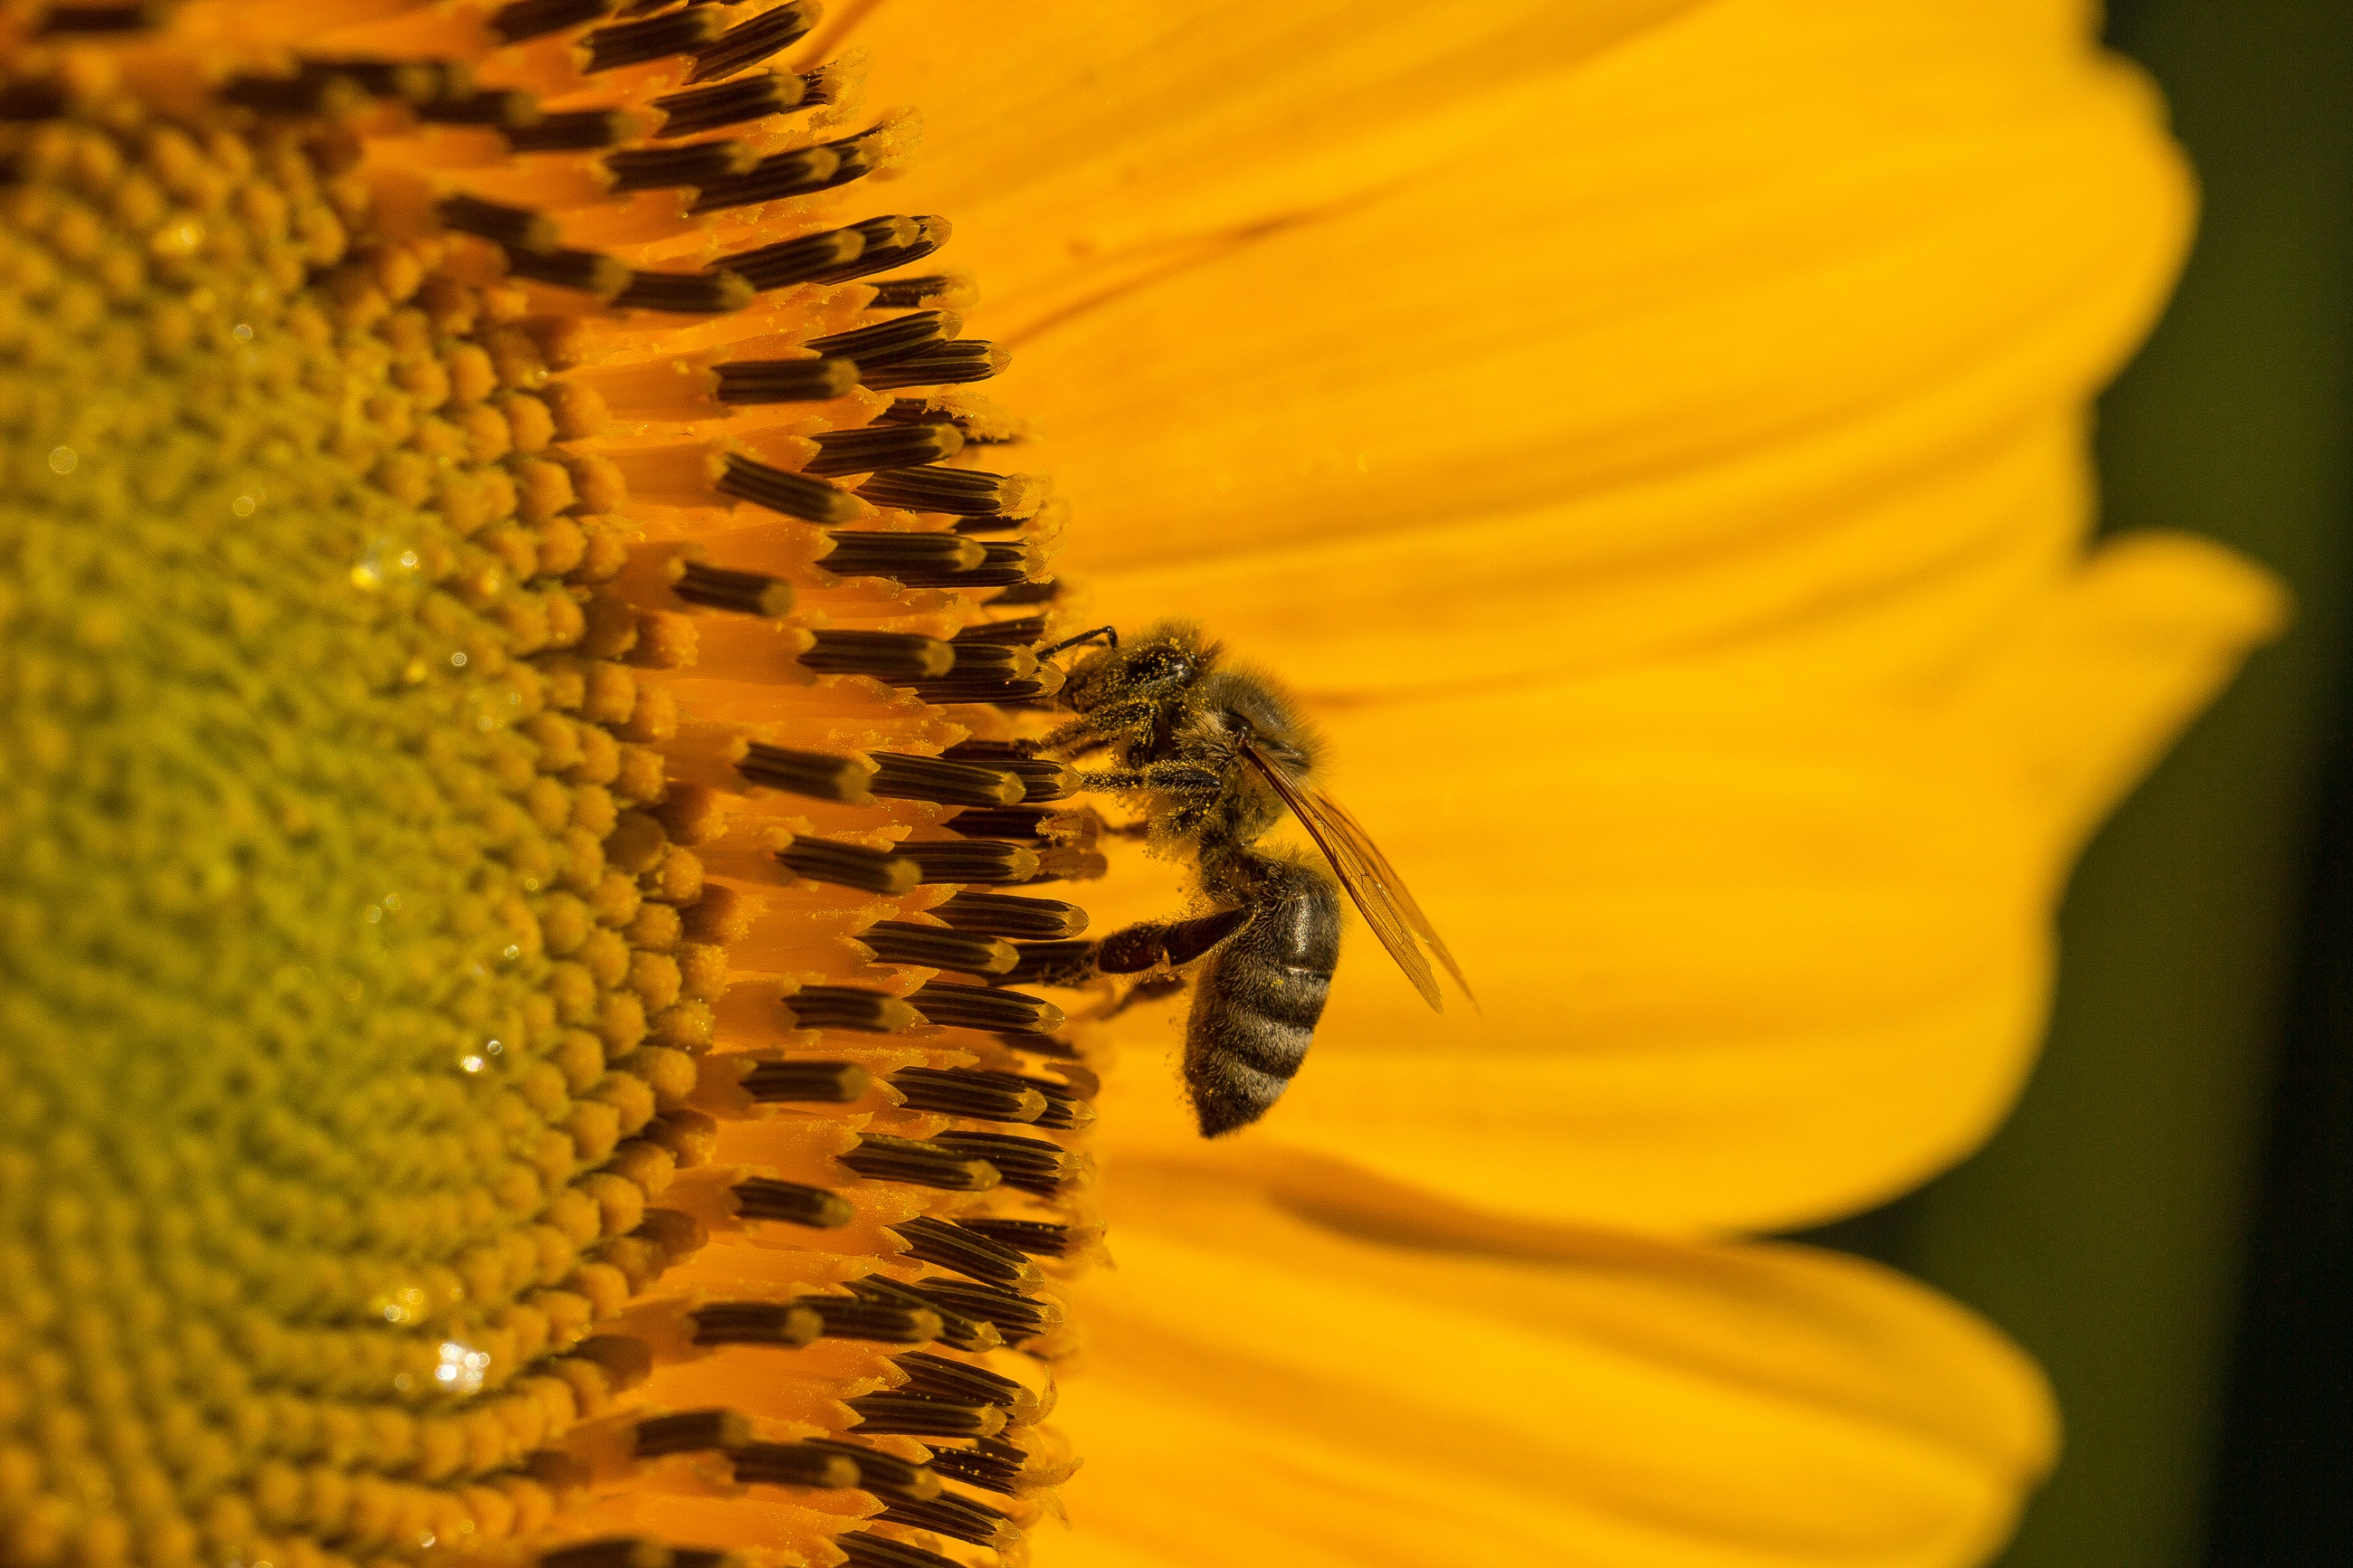
nature, blossom, plant, photography, leaf, flower, petal, bloom, summer, pollen, insect, macro, yellow, close, flora, sunflower, sprinkle, close up, bee, sun flower, nectar, macro photography, flowering plant, daisy family, sunflower seed, plant stem, land plant